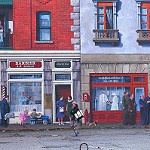
Scene: Outdoor